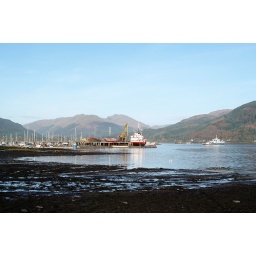
Bright crisp skies and clear water in the Holy Loch